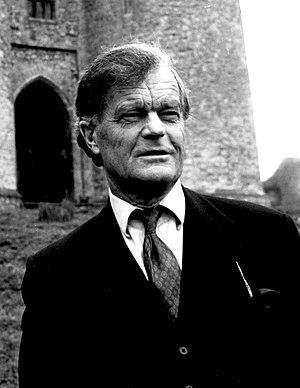
Alan Kenneth McKenzie Clark, dit Alan Clark, né le 13 avril 1928 et mort le 5 septembre 1999, est un historien, diariste et homme politique britannique. Connu pour son engagement en faveur des animaux, son humour acerbe, sa vie sexuelle aventureuse et son refus du politiquement correct, il est le membre du Parti conservateur « le mieux connu et le plus aisément reconnaissable des années 1990, après Margaret Thatcher et John Major ».